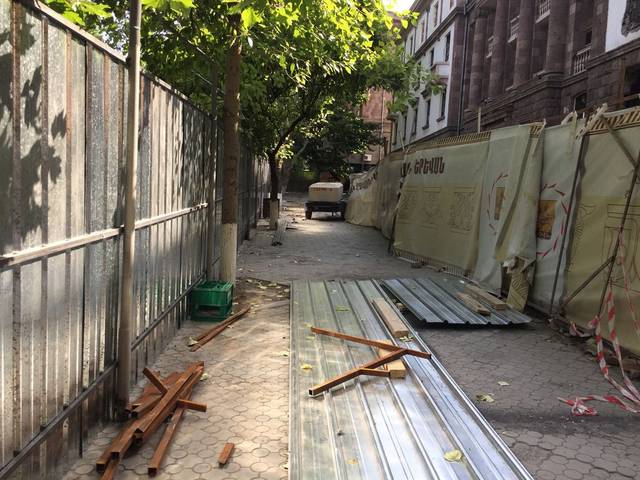
Region: Armenia
Coordinates: 40.19, 44.518